Hemispherical combustion chamber

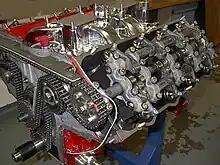
Massive valvetrain of Ford's 427 cu in/7.0 L SOHC hemi-head V8 "Cammer", showing cam, rockers and timing chains

Aston Martin's DOHC V8 used a hemispherical chamber during the late 1960s through to the late 1980s. Each of four cams controlled one set of valves per cylinder bank. The Aston Martin V8 5.3 L (5340 cc/325 in) produced gross.